Akaflieg Köln LS11

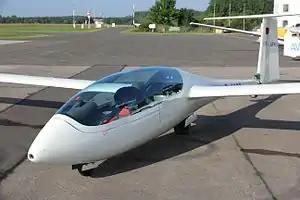
Akaflieg Köln LS11

The LS11 or AFK1 is a prototype Two-Seater Class sailplane currently in development at Akaflieg Köln e.V. (Academic Flying Group of the University of Cologne). The LS11 first flew on 5 November 2005.